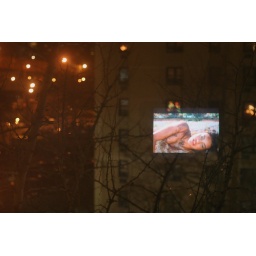
she came in thru the bathroom window